Gazi Hasan Pasha Mosque, Loggia

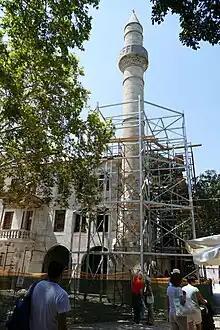
Minaret in renovation.

For the mosque's construction materials such as marble and stones were taken from the ruins of a three-aisled basilica that was located in the port, as well as from the Baptistry of Saint John called 'the Seven Steps.'